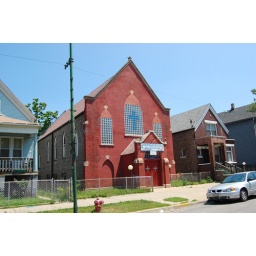
Fountain of Life Church of God in Christ, Princeton Avenue. Note the blue glass cross in the front.